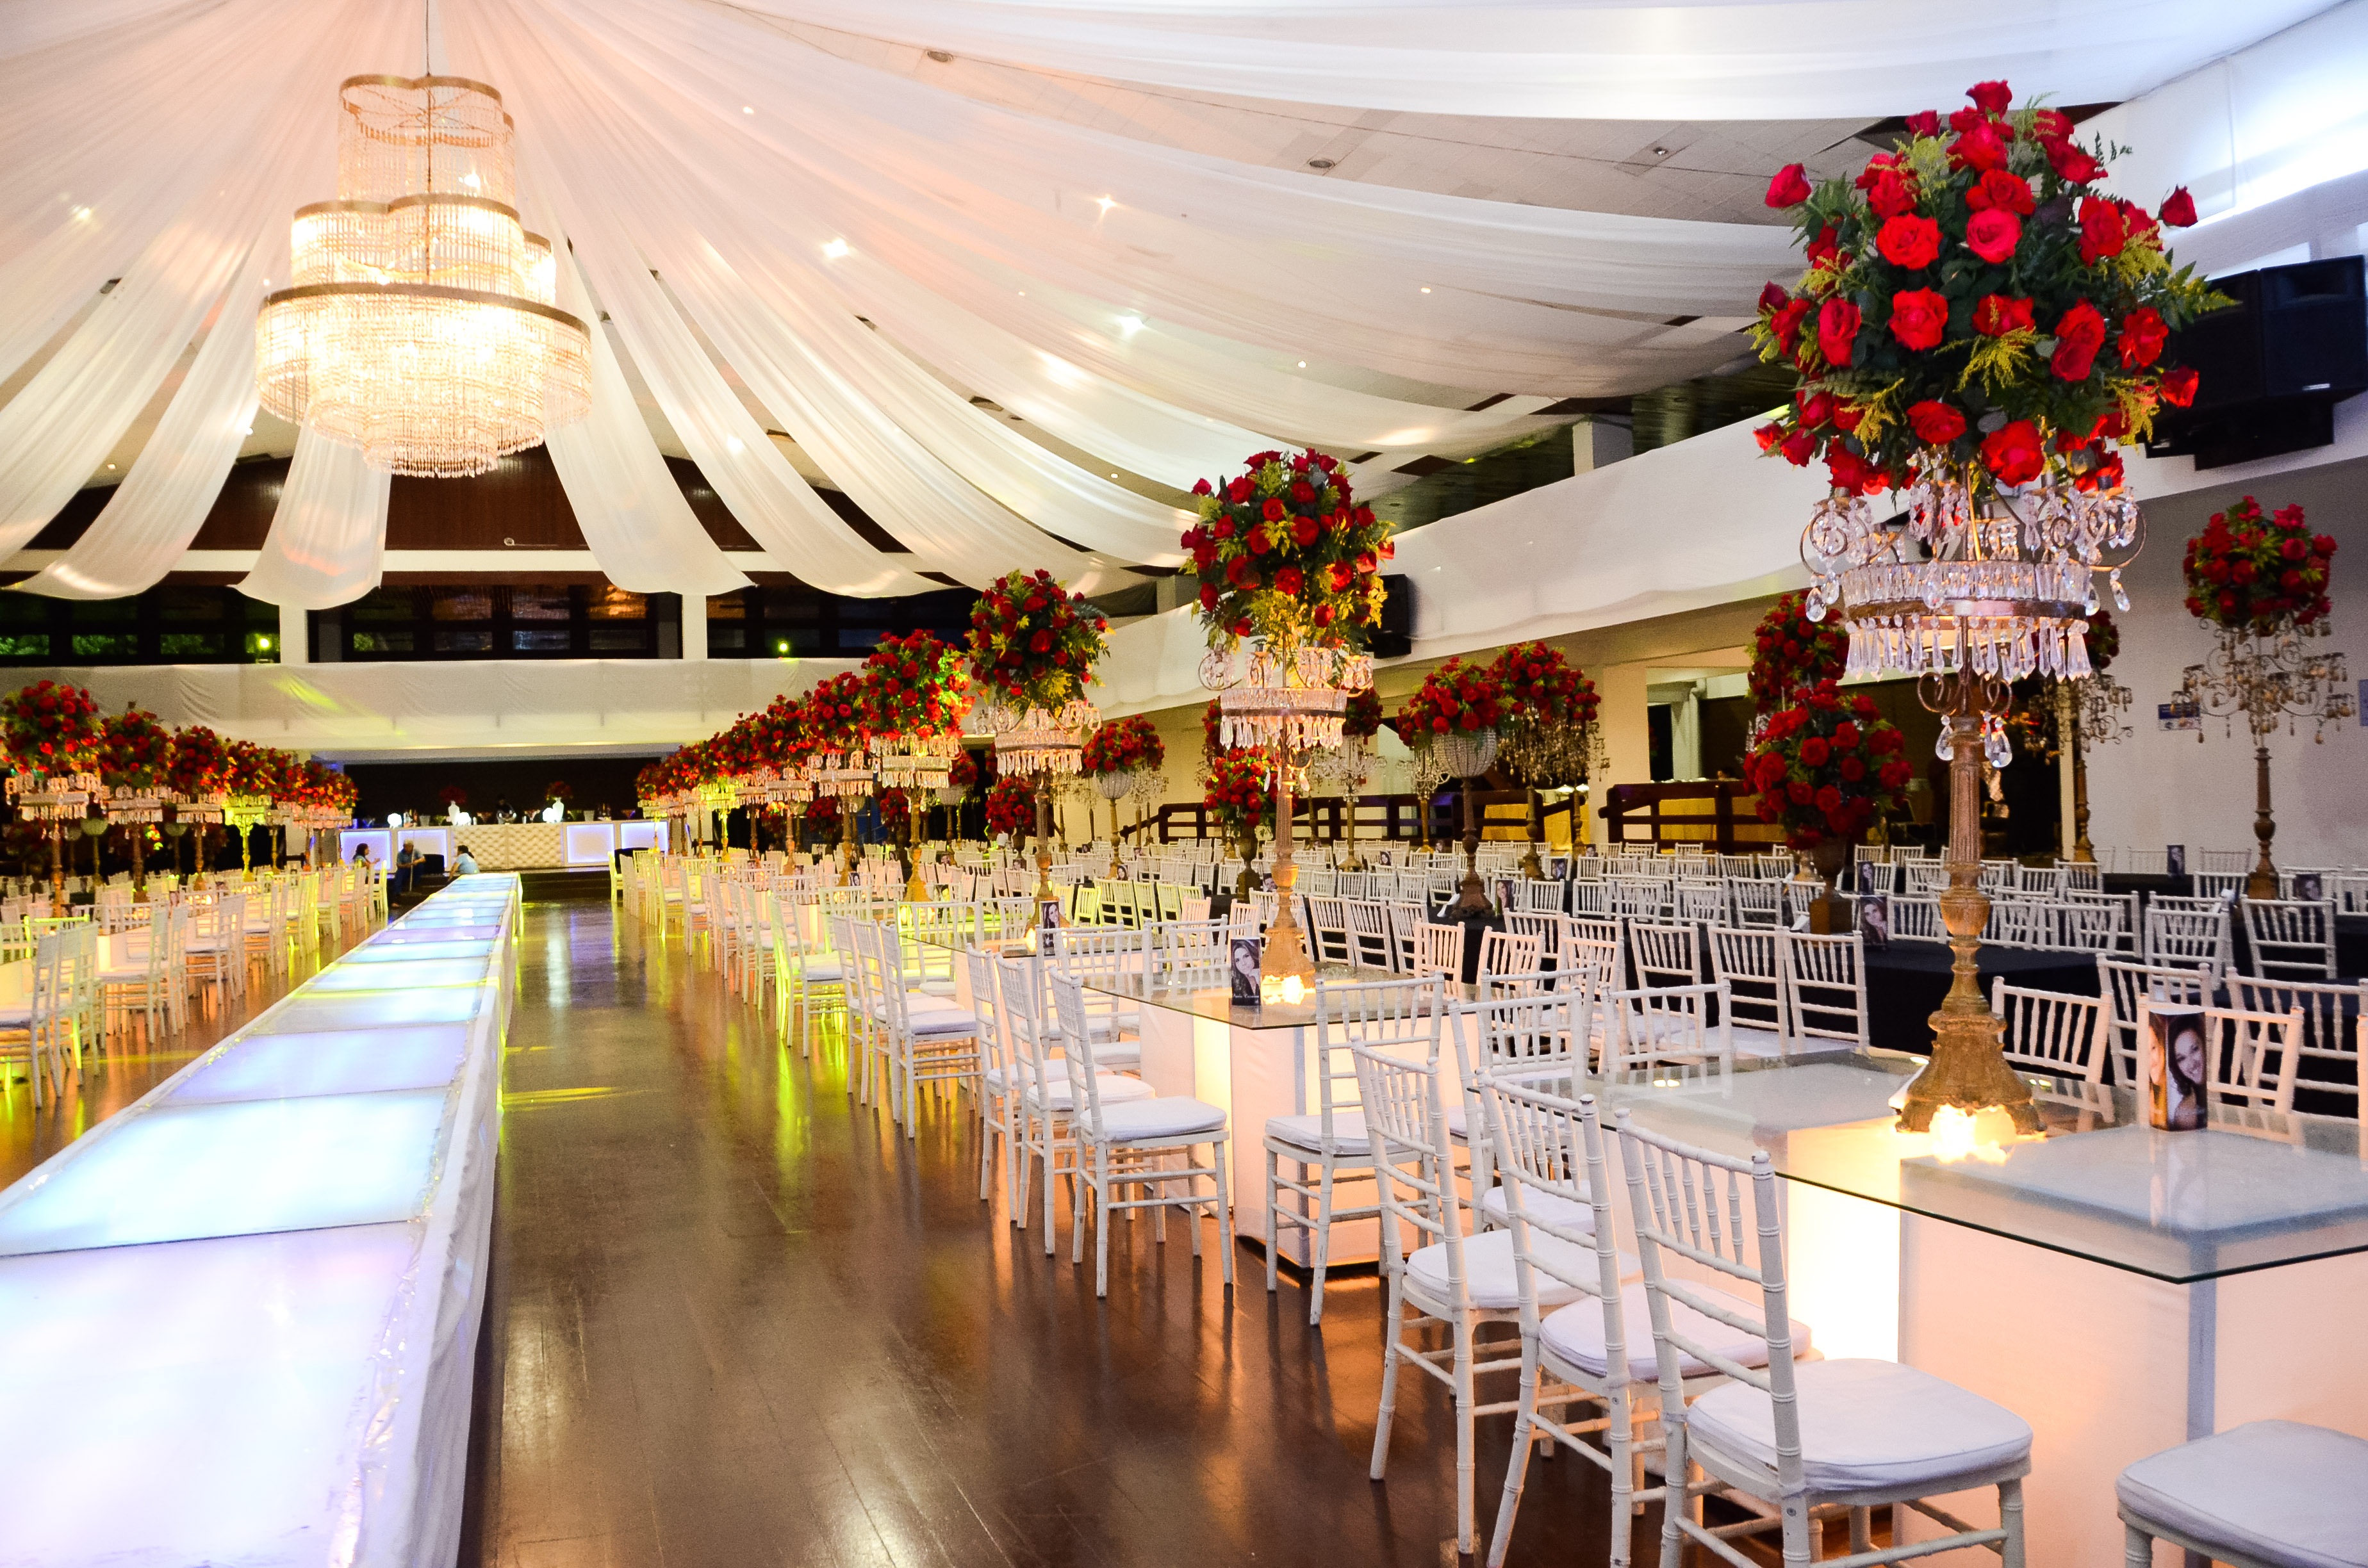
interior, restaurant, meal, wedding, luggage, buffet, aisle, reception, ballroom, banquet, prom, convention center, wedding reception, function hall